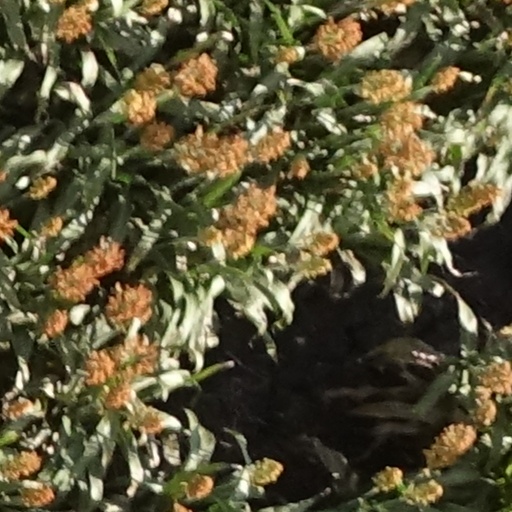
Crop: sorghum